Miguel de Cervantes Virtual Library

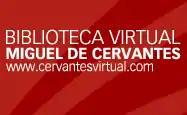

The Miguel de Cervantes Virtual Library (MCVL; in , BVMC) is a large-scale digital library project, hosted and maintained by the University of Alicante in Alicante, Spain. It comprises the largest open-access repository of digitised Spanish-language historical texts and literature from the Ibero-American world. When officially launched in 1999, the BVMC was the first digital archive of Spanish-language texts on the internet, initially reproducing some 2,000 individual works by 400 of the most significant authors in Spanish, Latin American literary and Hispanic Africa. By 2005–2006 the number of registered and available works had reached over 22,000.